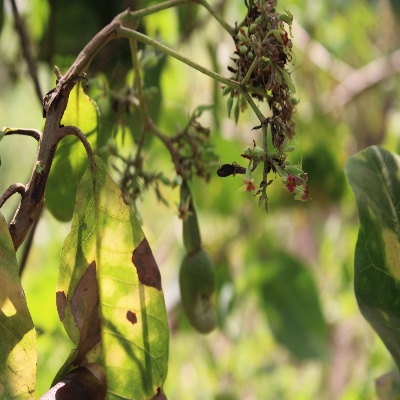
Crop: Cashew
Condition: anthracnose